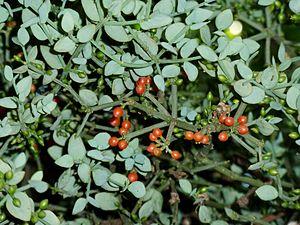
Le genre Viscum était un genre autrefois classé dans la famille des Loranthaceae et la sous-famille des Viscodeae. La classification phylogénétique APGIII le classe maintenant dans les Santalacées. Il regroupe quelque 70 espèces d'arbrisseaux hémiparasites, dont la plus connue est le gui.